List of presidents of Colombia

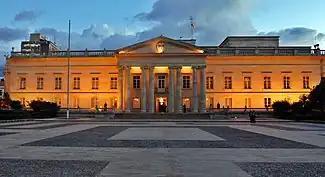

Under the Colombian Constitution of 1991, the president of Colombia is the head of state and head of government of the Republic of Colombia. As chief of the executive branch and head of the national government as a whole, the presidency is the highest political office in Colombia by influence and recognition. The president is also the commander-in-chief of the Military Forces of Colombia. The president is directly elected to a four-year term in a popular election. Since the passing of the "Legislative Act 2 of 2004", no person may be elected president more than twice. In 2015, a constitutional amendment repealed the 2004 changes and reverted to the original one-term limit. Upon the death, resignation, or removal from office of an incumbent president, the vice president assumes the office. The president must be at least 30 years of age and a "natural born" citizen of Colombia.